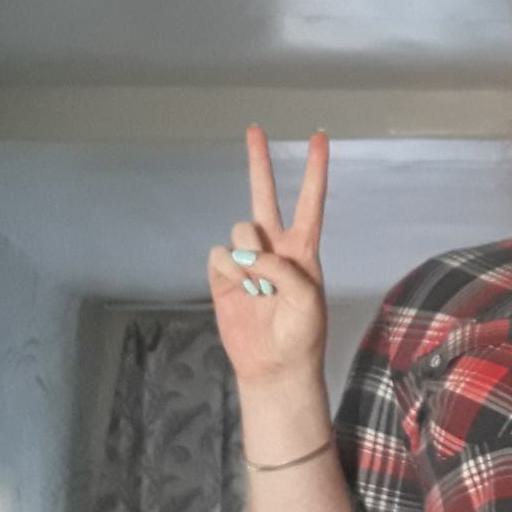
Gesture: peace